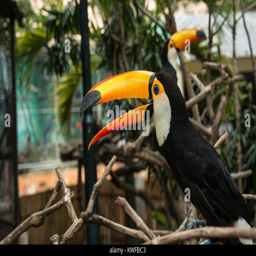
toucan sitting on a branch